Meadow (calf)

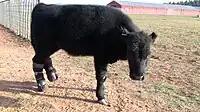

Meadow has since returned from the successful operation and prosthetic fittings. Dickenson has said she is adjusting well to her new legs as she recuperates at her new home at Twin Willows Ranch. She can be seen running and grazing, and is said to be "making friends with goats in a nearby pen."